2019 Laser Aéreo Douglas DC-3 crash

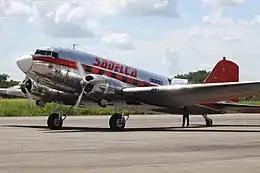
HK-2494, the aircraft involved, seen in July 2012

On 9 March 2019, a Douglas DC-3 operated by Latinoamericana de Servicios Aéreo (Laser Aéreo) crashed near San Carlos de Guaroa, Colombia. The plane was on a flight from Jorge Enrique González Torres Airport, San José del Guaviare to La Vanguardia Airport, Villavicencio. All 14 people on board were killed, including the mayor of Taraira. The crew were attempting to land at Villavicencio and had just declared an emergency.